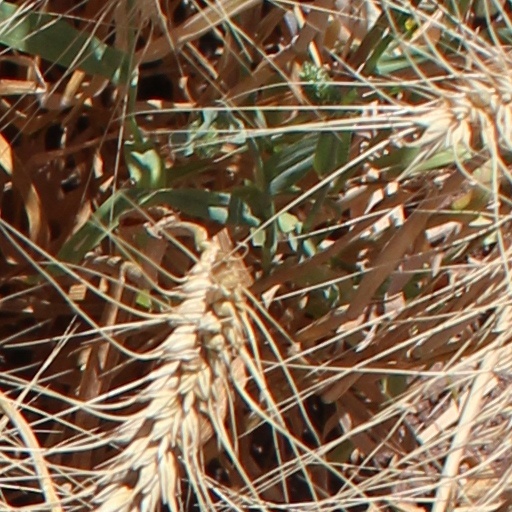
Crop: wheat